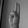
ASL letter: U